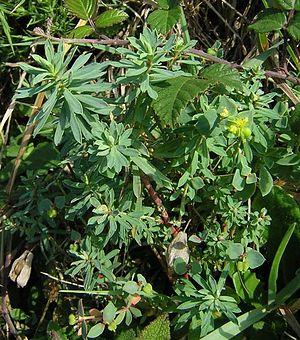
"Un estuaire est la portion de l'embouchure d'un fleuve où l'effet de la mer ou de l'océan dans lequel il se jette est perceptible. Pour certains, il correspond à toute la portion du fleuve - semi close - où l'eau est salée ou saumâtre ; pour d’autres, c'est la présence de l’effet dynamique de la marée sur les eaux fluviales qui le définit ou encore un assemblage faunistique ou écologique typiquement ""estuarien"". Il est dit microtidal, mésotidal ou macrotidal respectivement selon que son amplitude de marée est faible, moyenne ou forte. Selon Pritchard par convention, on ne parle pas d'estuaires pour les fleuves qui se jettent dans des mers fermées qui n'ont pas de marée.
L'euphorbe des estuaires est une plante herbacée de la famille des Euphorbiacées. Elle pousse au bord de la mer sur la façade atlantique.